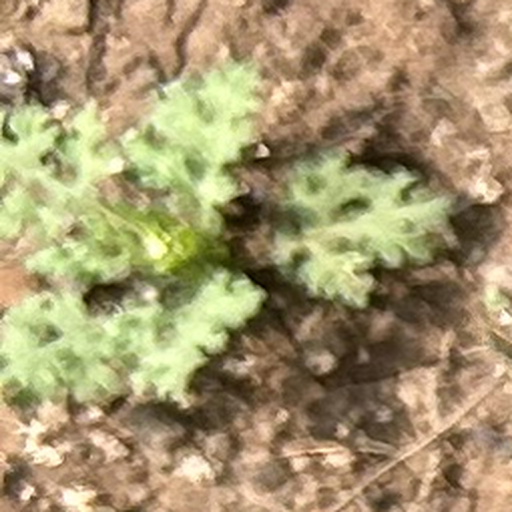
Weed species: Gajar_gavat_(Parthenium hysterophorus)